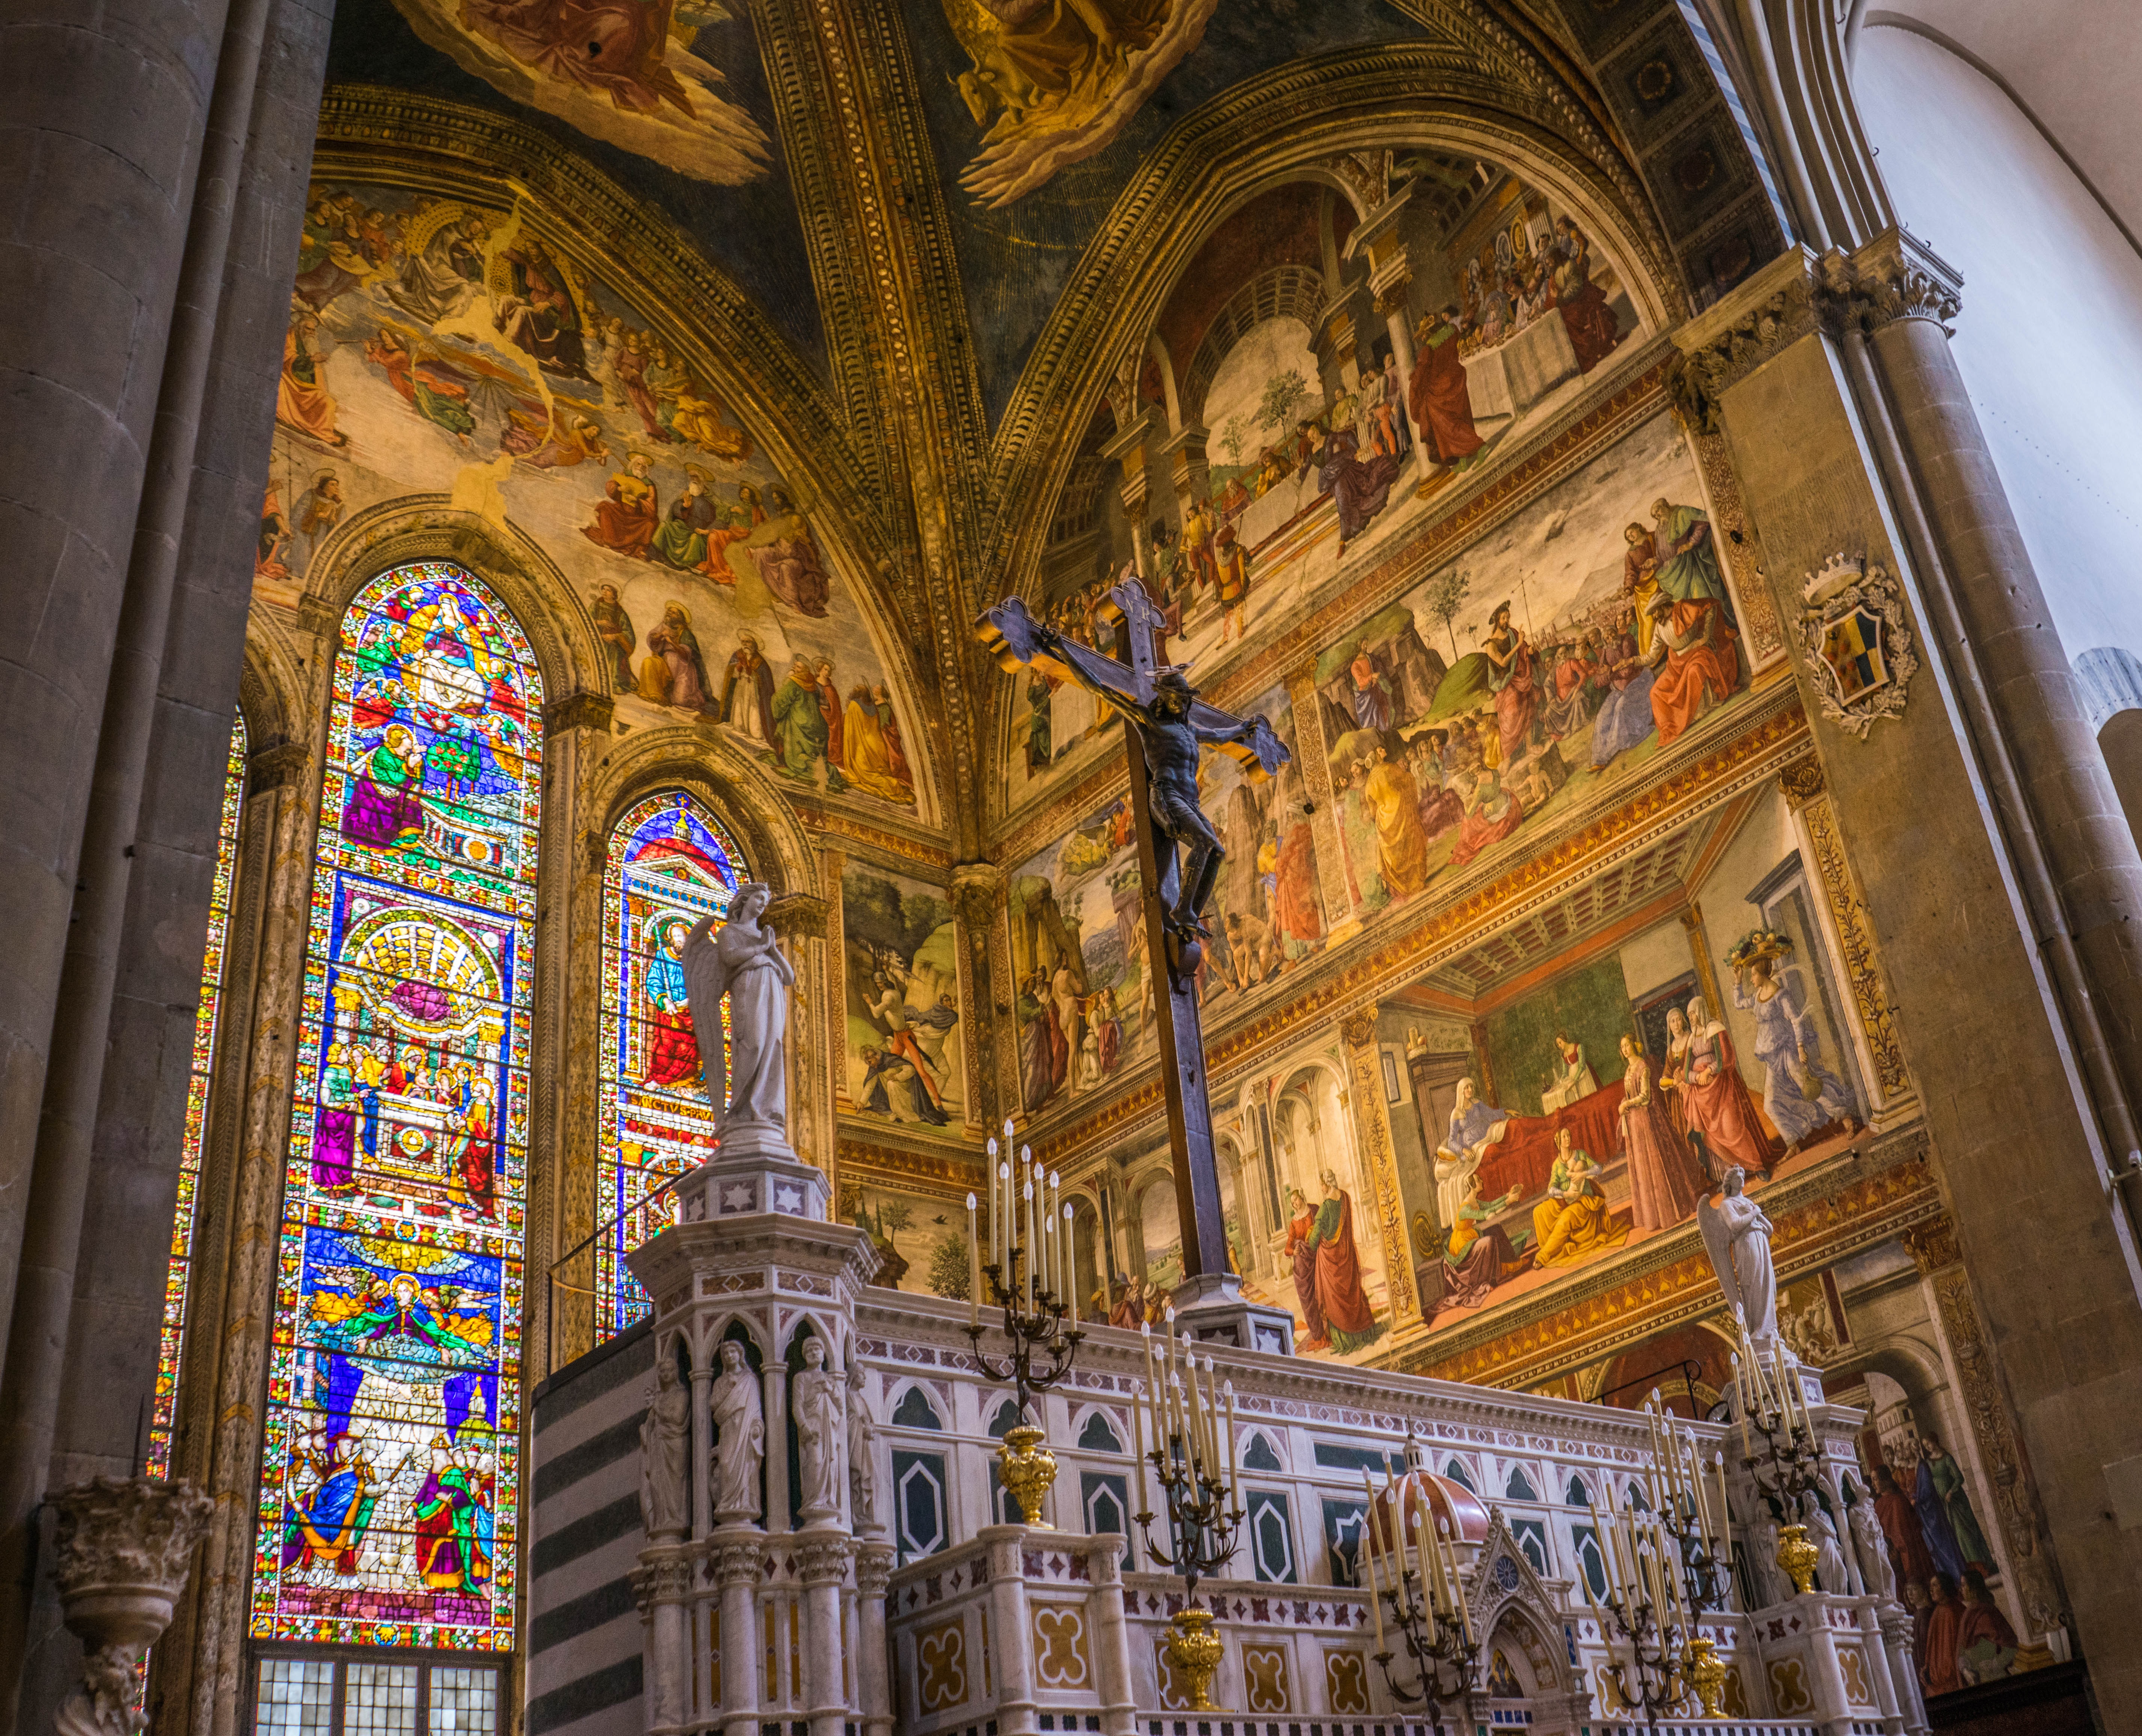
architecture, building, old, tourist, europe, religion, landmark, italy, facade, church, cathedral, chapel, historic, stained glass, place of worship, medieval, synagogue, culture, history, renaissance, famous, basilica, fresco, florence, firenze, gothic architecture, santa maria novella, paining, byzantine architecture